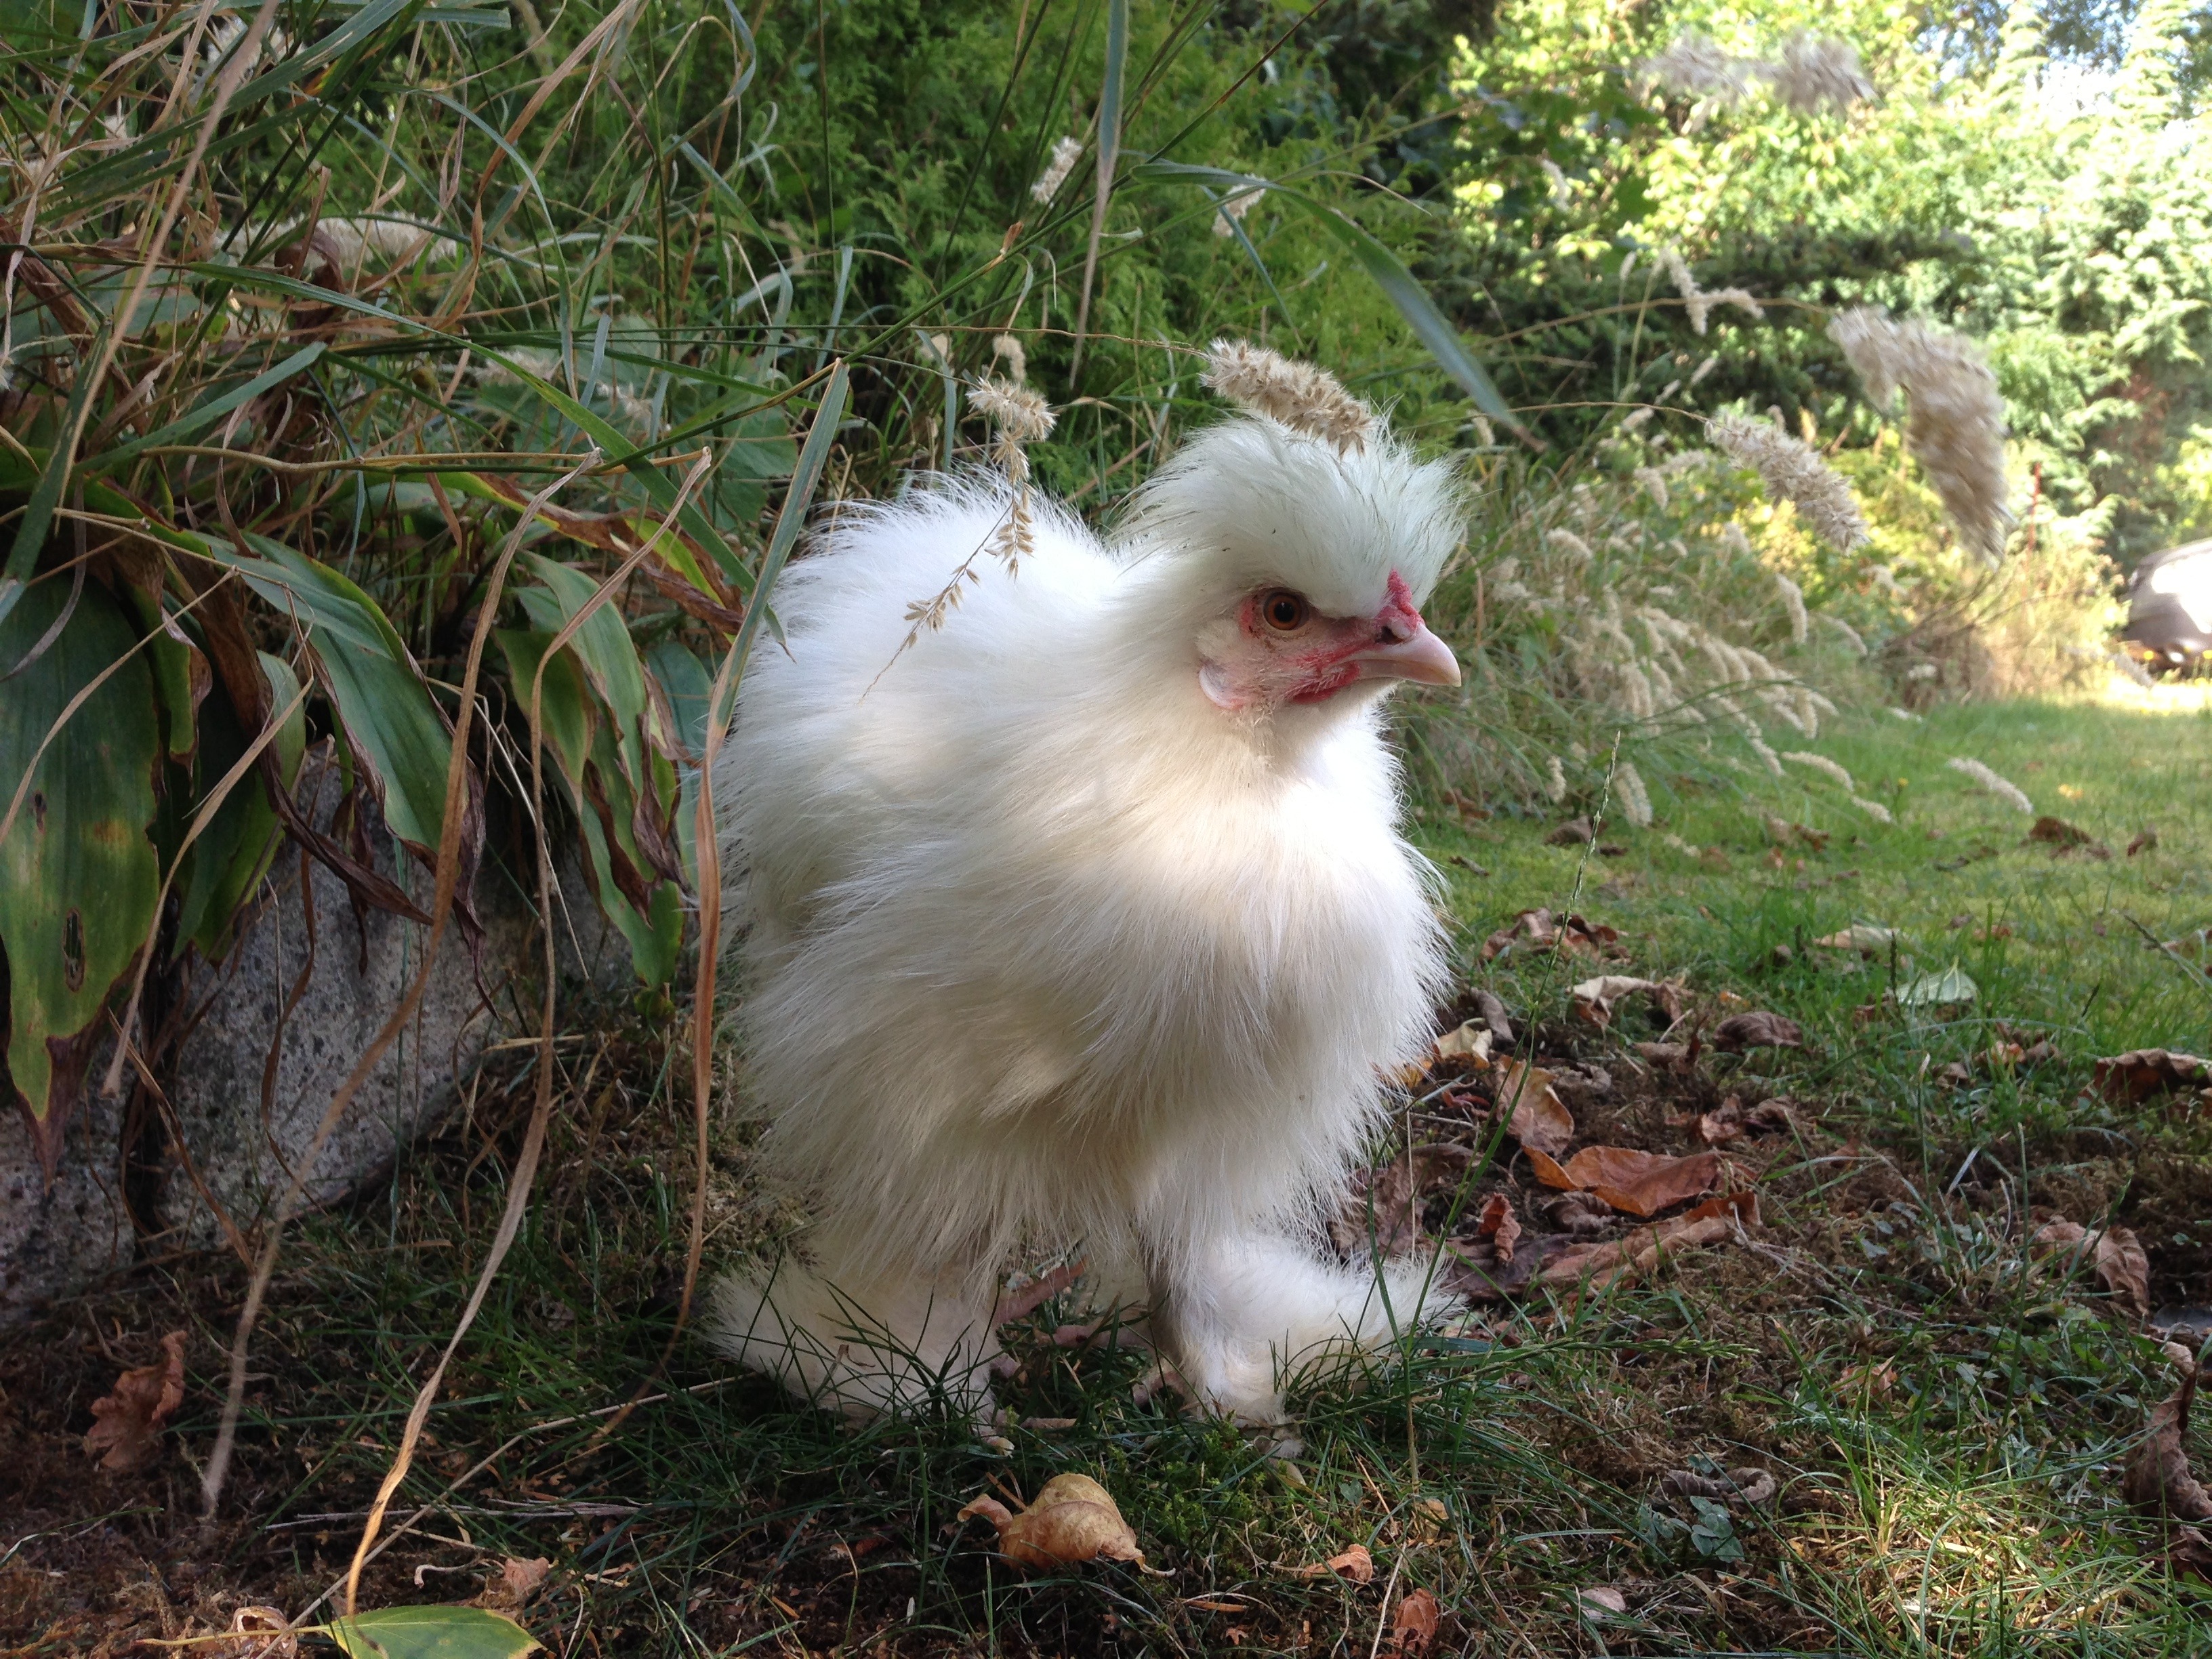
grass, bird, white, chicken, fauna, hen, vertebrate, bantam, seidenhuhn